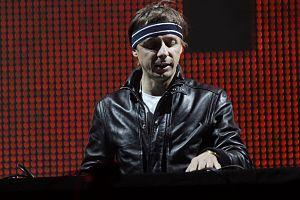
Les Francofolies de Spa sont un festival de musique qui se tient dans la ville de Spa en Belgique, depuis 1994, inspiré par les Francofolies de La Rochelle, France. Il a pris la suite du Festival international de la Chanson française, qui se tenait dans la même ville.
Cet article intitulé 2017 en radio en France est une synthèse de l'actualité du média radio en France pour l'année 2017.
La 24ᵉ cérémonie des Victoires de la musique a lieu le 28 février 2009 au Zénith de Paris. Elle est présentée par Nagui.